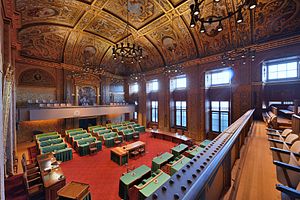
Eerste Kamer
Eerste Kamer
Eerste Kamer er overhuset i det hollandske parlament, Generalstaterne. Ordet betyder direkte oversat første kammer. Eerste Kamer har 75 pladser som vælges af provinsparlamenterne i Hollands 12 provinser hvert 4. år inden for 3 måneder efter provinsvalgene. Både Eerste Kamer og parlamentets underhus, Tweede Kamer, mødes i bygningskomplekset Binnenhof i Haag.